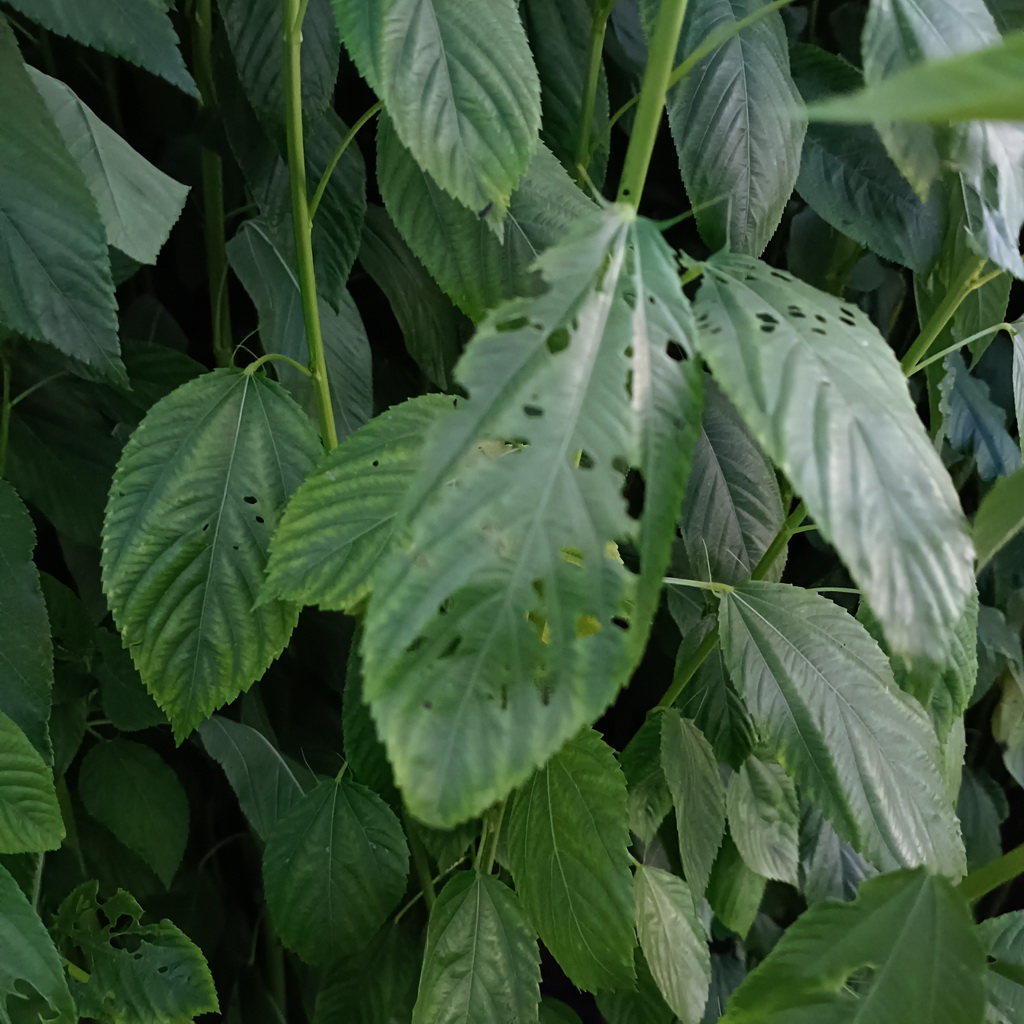
Label: Holed